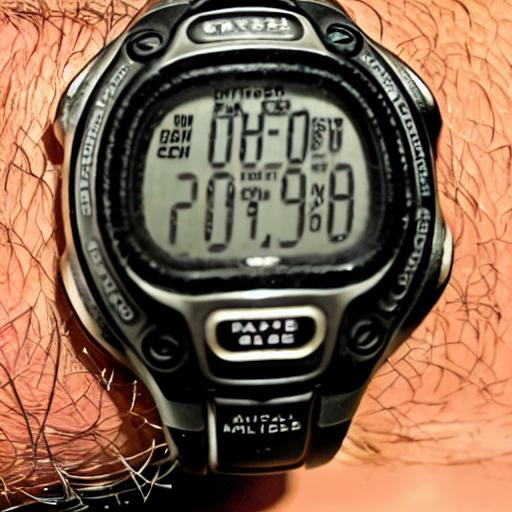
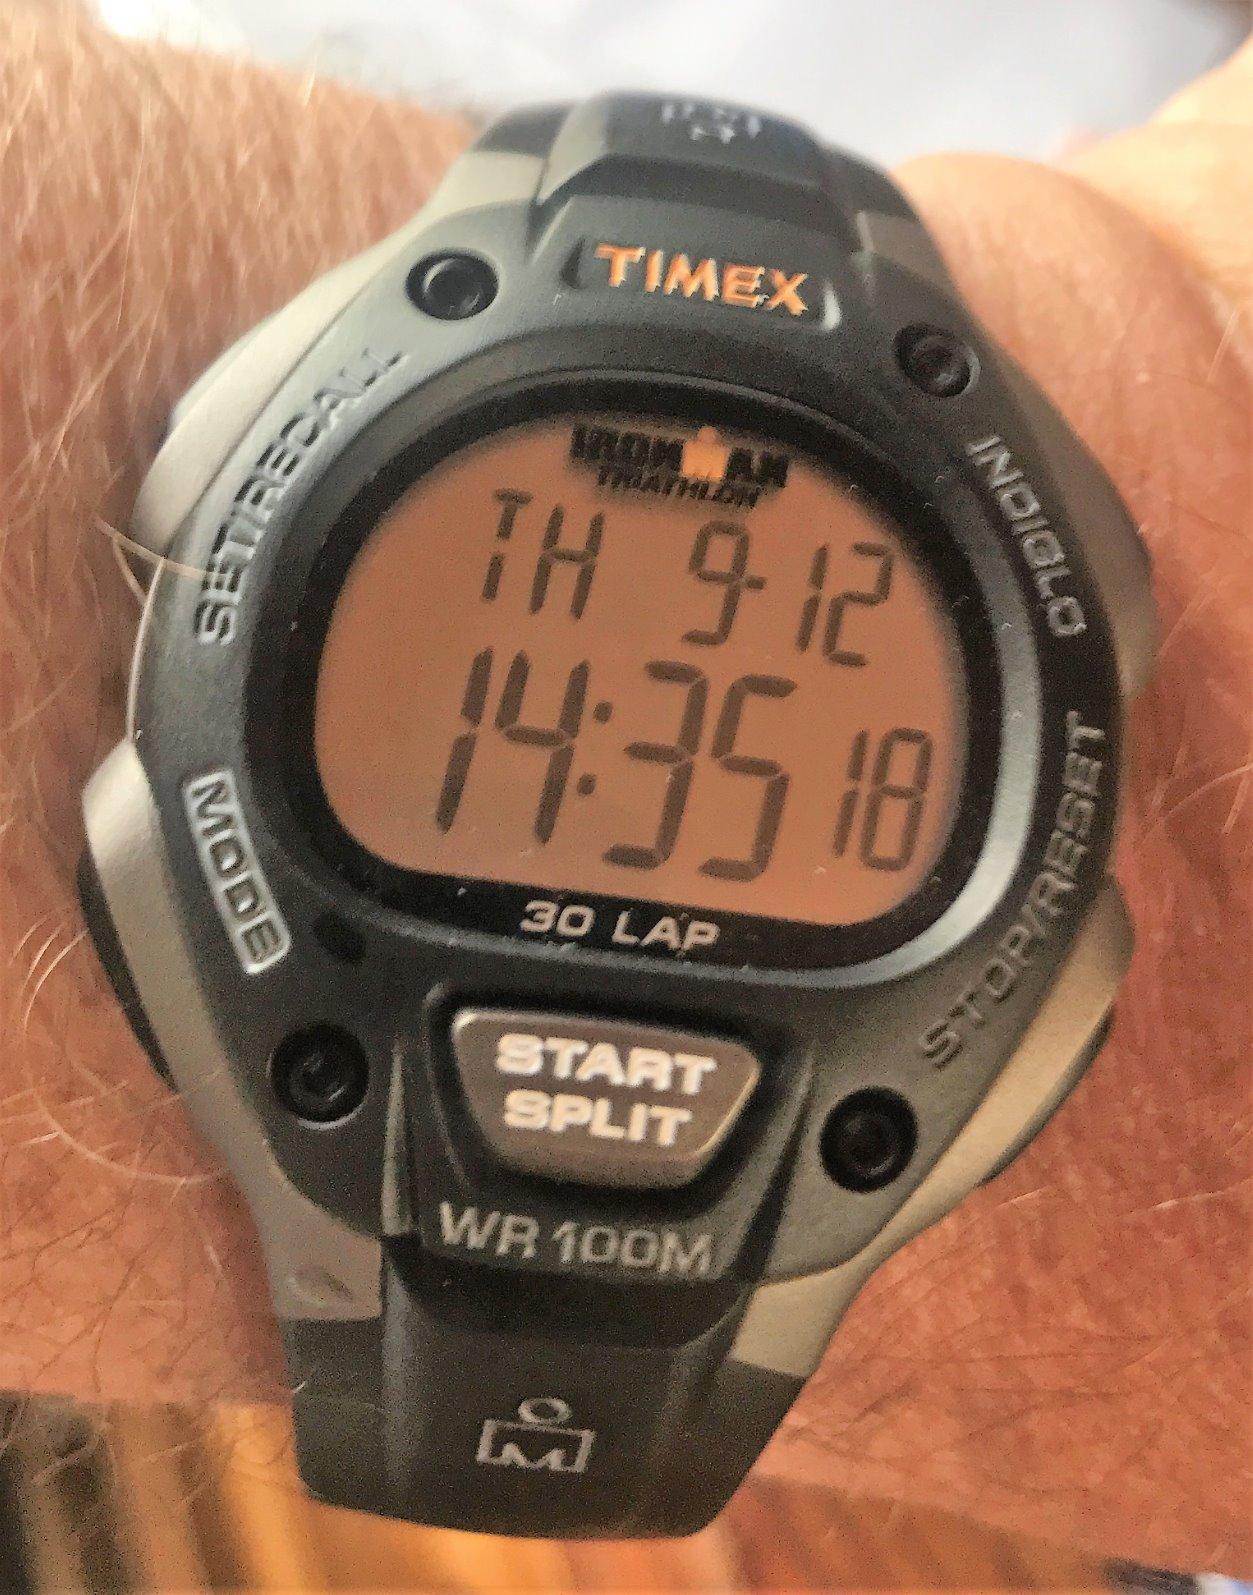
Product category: accessories_watch
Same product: no